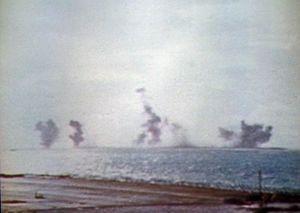
La bataille de Midway est un engagement aéronaval majeur et décisif de la Seconde Guerre mondiale qui oppose les marines du Japon et des États-Unis. Elle se déroula dans les premiers jours de juin 1942 au large des Îles Midway, lors de la guerre du Pacifique. La bataille fut livrée alors que le Japon avait atteint, six mois après son entrée en guerre déclenchée par l'attaque de Pearl Harbor, l'ensemble de ses objectifs de conquête. L'objectif de la bataille navale, provoquée par le Japon, était d'éliminer les forces aéronavales américaines qui constituaient une menace pour les conquêtes japonaises dans le Pacifique. Pour l'amiral Yamamoto, commandant des opérations, il s'agissait également de placer son pays dans une position de force pour négocier avec les États-Unis une paix entérinant le nouveau partage du territoire.